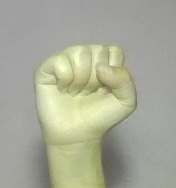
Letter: saad